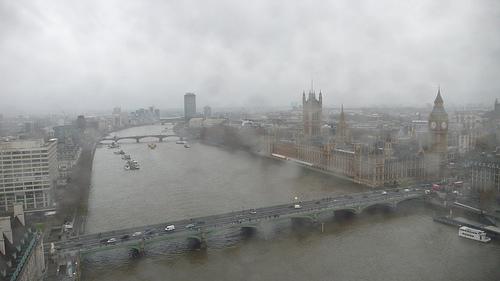
Weather: rain or strom